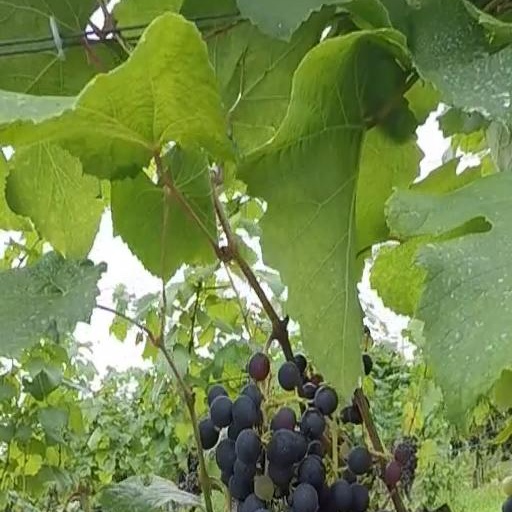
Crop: grape